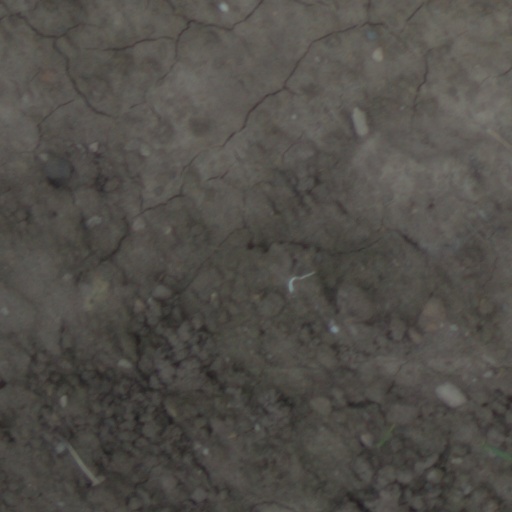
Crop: wheat